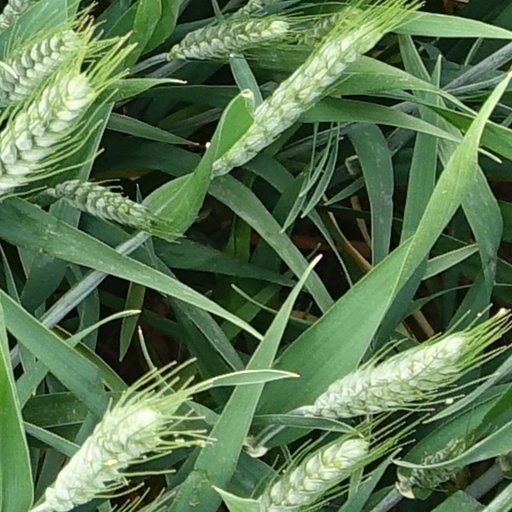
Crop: wheat